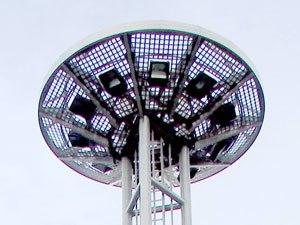
3 tripodes de 25 m. Plaine de sports - Pau
Le Palais des sports de Pau est une salle multisports située à Pau dans les Pyrénées-Atlantiques. Bien qu’étant multisports, il est essentiellement consacré au basket-ball. C’est l’antre de l’Élan béarnais Pau-Lacq-Orthez.